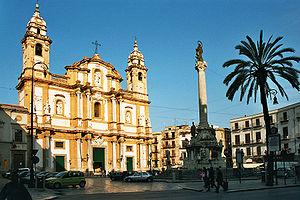
L' église Saint-Dominique est une église située à Palerme, en Sicile. Située sur la Piazza San Domenico, dans le quartier de La Loggia, dans le centre historique de la ville., l'église accueille les sépultures de nombreuses personnalités de l'histoire et de la culture siciliennes. Pour cette raison elle est connue sous le nom de « Panthéon des illustres Siciliens ».
La Piazza San Domenico est une place de Palerme, en Sicile. Elle est située Via Roma, dans le quartier de La Loggia, dans le centre historique de Palerme. La place tire son nom de l'Église San Domenico, une des célèbres attractions de la ville. Dans le passé, elle a été appelée "la Piazza Imperiale", parce que sa création a été décidée par l'Empereur Charles VI.